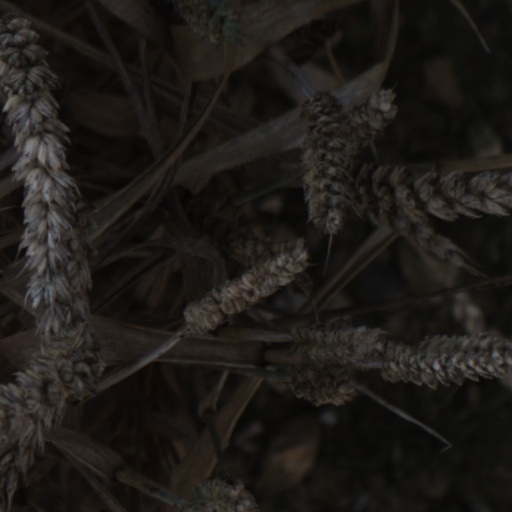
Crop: wheat